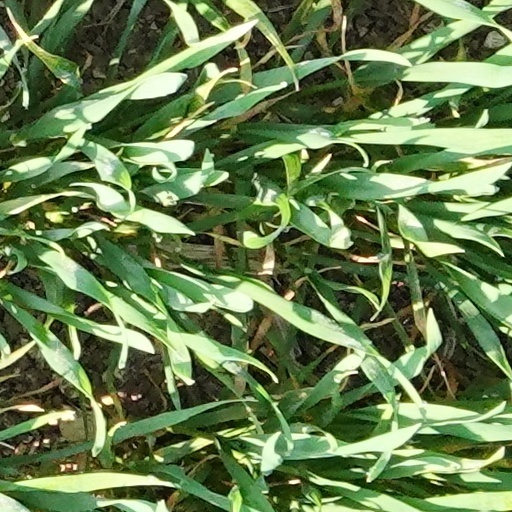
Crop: wheat